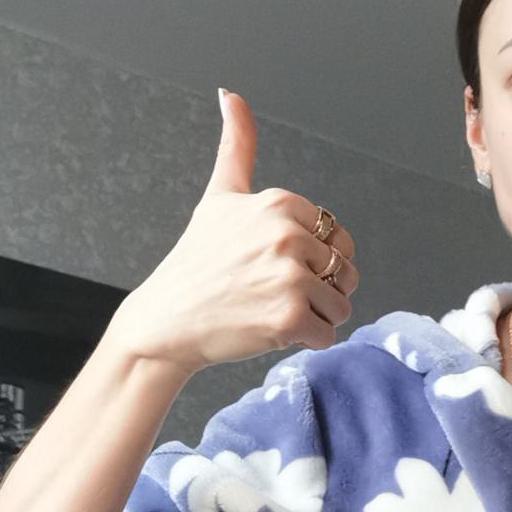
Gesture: like